Kärntner Straße

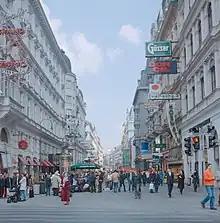
Kärntner Straße facing north

The Kärntner Straße (English: Carinthian Street) is one of the most famous streets in the center of Vienna. It begins near the Vienna Ring Road on Karlsplatz, leading past the Vienna State Opera and north to Stephansplatz in the center of Vienna. At Stephansplatz, the Kärnter Straße meets the Graben. Together with the Graben and Kohlmarkt, the Kärntner Straße forms Vienna's so-called "Golden U" of inner-city shopping streets, which offer upscale stores and are pedestrian zones.